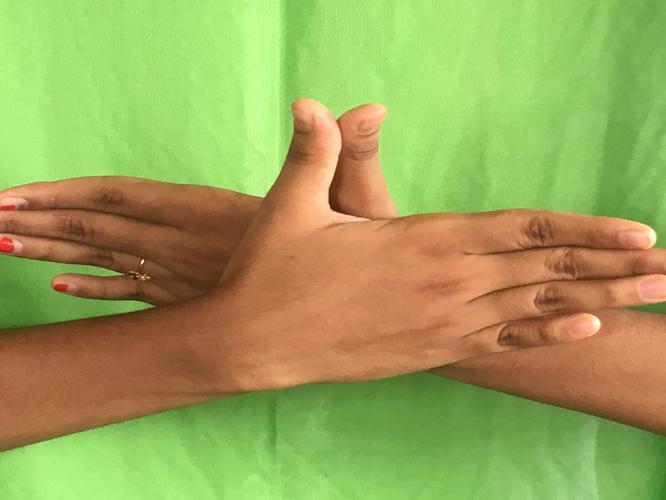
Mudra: Garuda
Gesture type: double_hand